Ocean Park, Maine

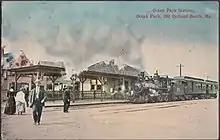
Postcard of the Ocean Park train station

The main institutional buildings in Ocean Park were mainly constructed in the 1880s in a Classical Revival style. The site was home to a large Free Will Baptist meeting site, organized in 1881 largely by Bates College President Oren B. Cheney. One of the prominent buildings is the Free Baptist Tabernacle Temple, a large octagonal meeting hall serving as the central gathering place of the camp. The style was similar to other prominent summer church camp meetings such those at Ocean Grove, New Jersey and Wesleyan Grove on Martha's Vineyard.